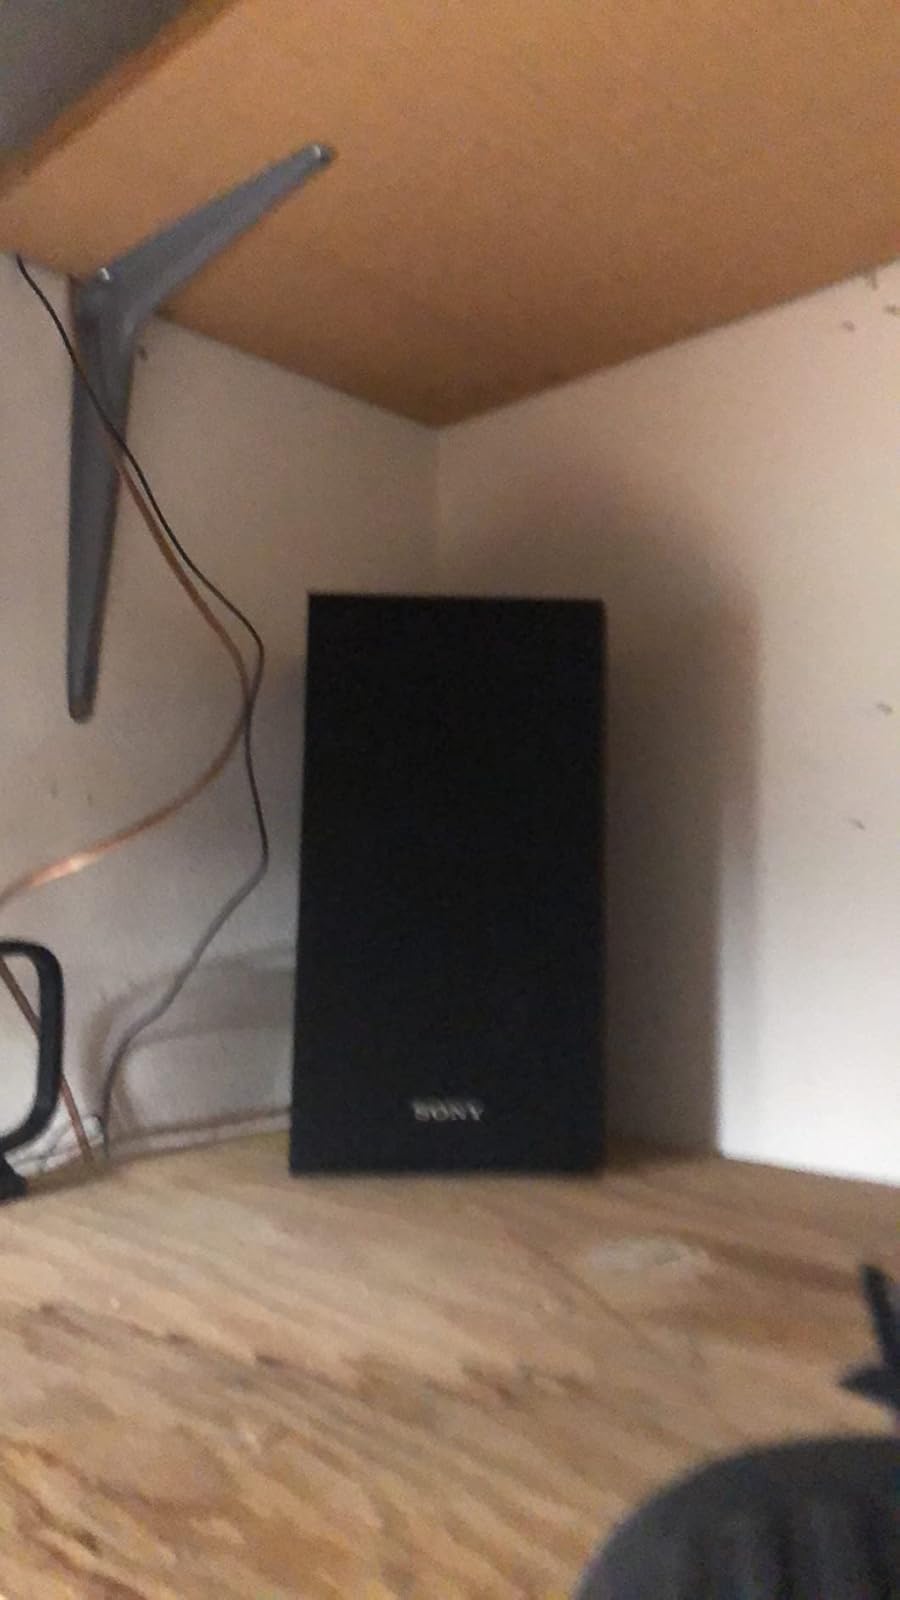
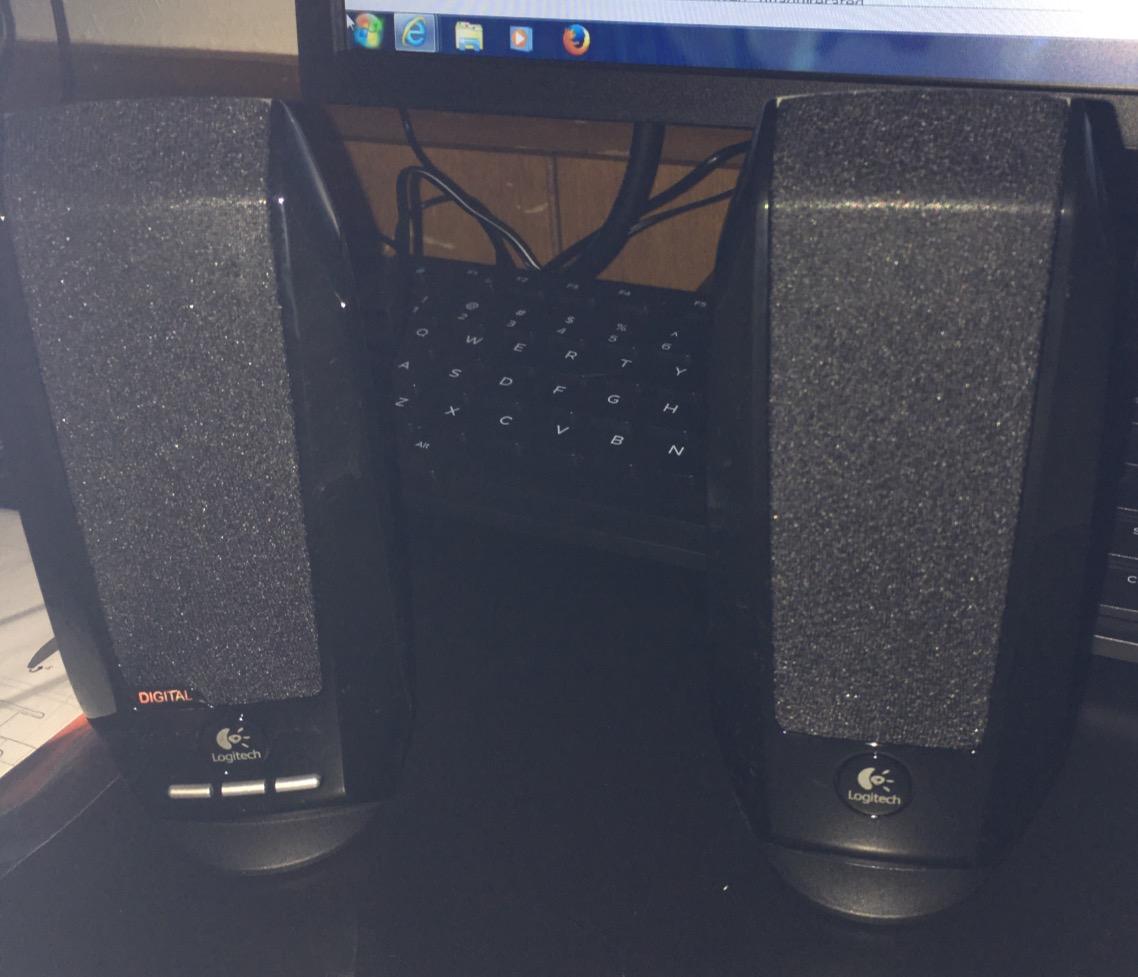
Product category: speaker
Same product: no